1964 in the Vietnam War

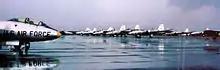
B-57s at Bien Hoa Air Base

In retaliation for the Tonkin Gulf Incident, Operation Pierce Arrow consisted of 64 strike sorties of aircraft from the aircraft carriers and against the torpedo boat bases of Hon Gai, Loc Chao, Quảng Khê and Phuc Loi and the oil storage depot at Vinh. The U.S. lost two aircraft to anti-aircraft fire, Lieutenant Richard Sather was killed in his A-1 Skyraider while Lieutenant (junior grade) Everett Alvarez's A-4 Skyhawk was shot down and he became the first U.S. Navy Prisoner of War being held until 12 February 1973.